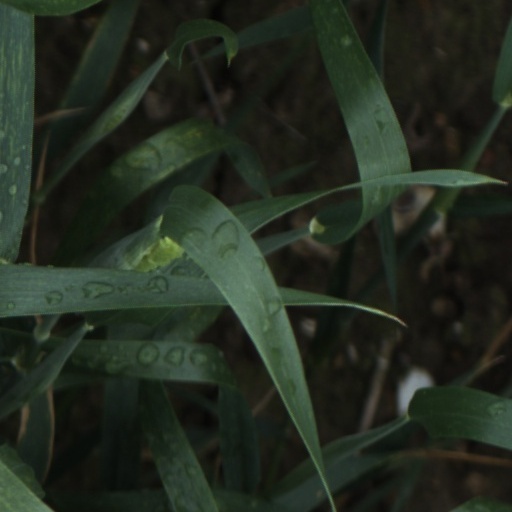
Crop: wheat